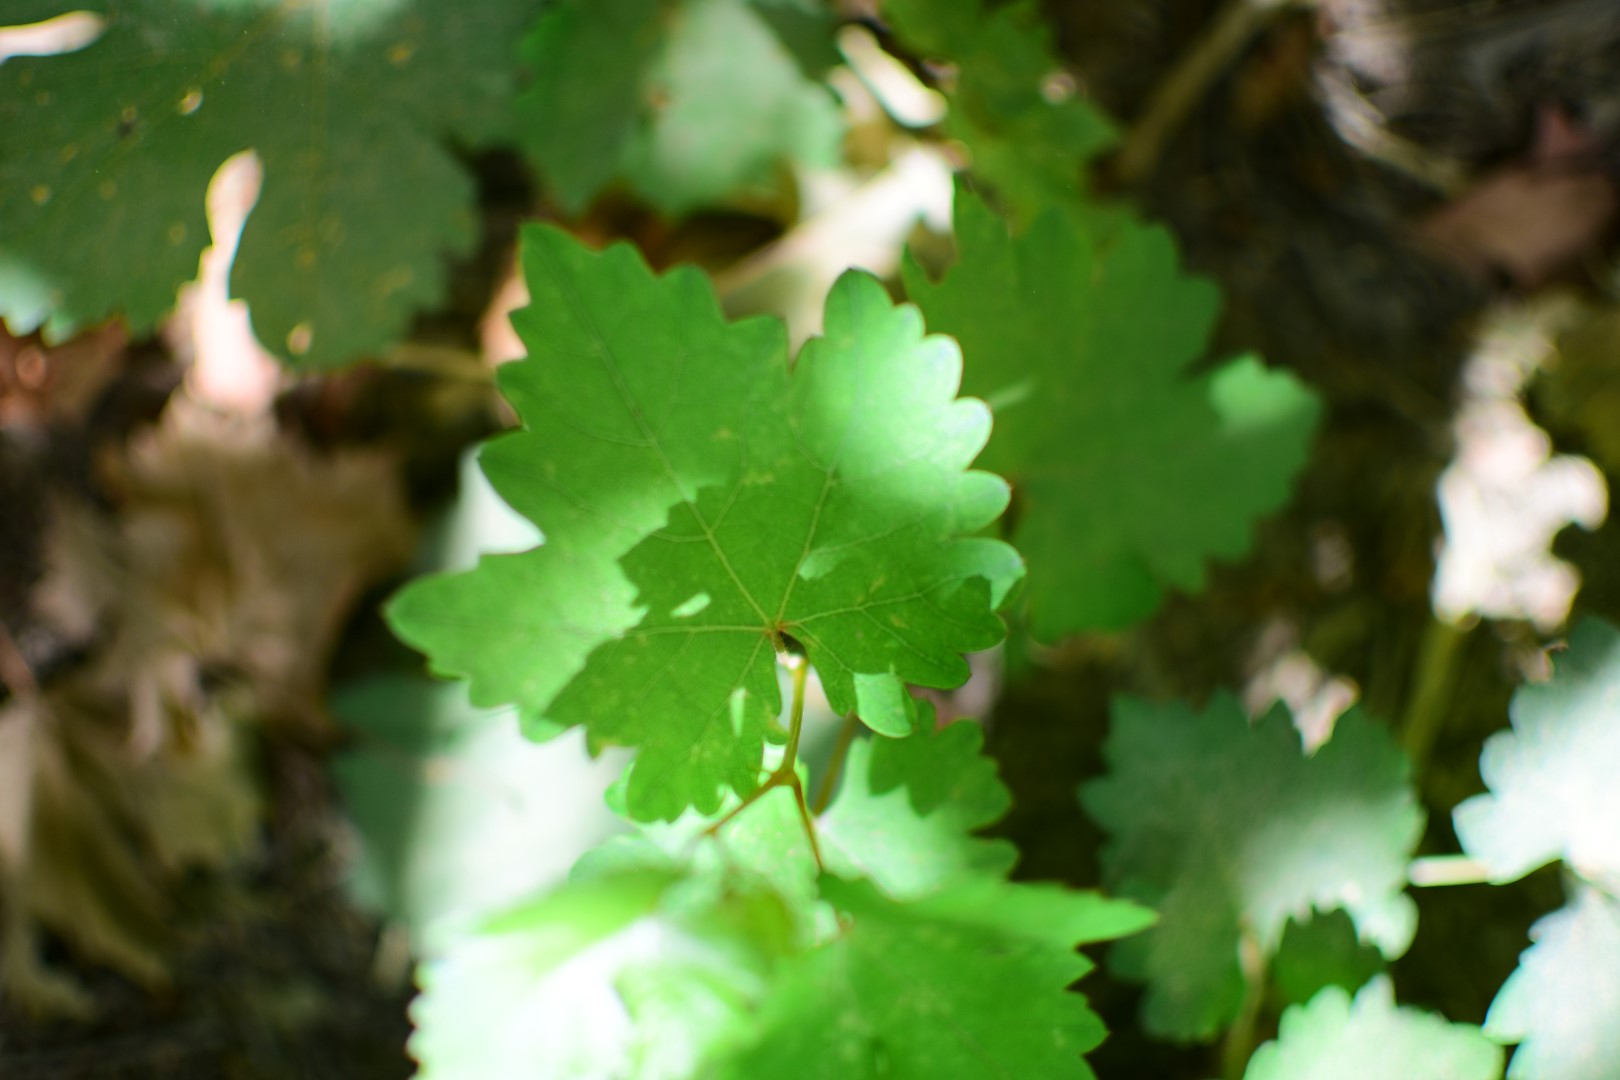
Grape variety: Shdah